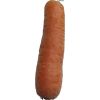
Label: carrot